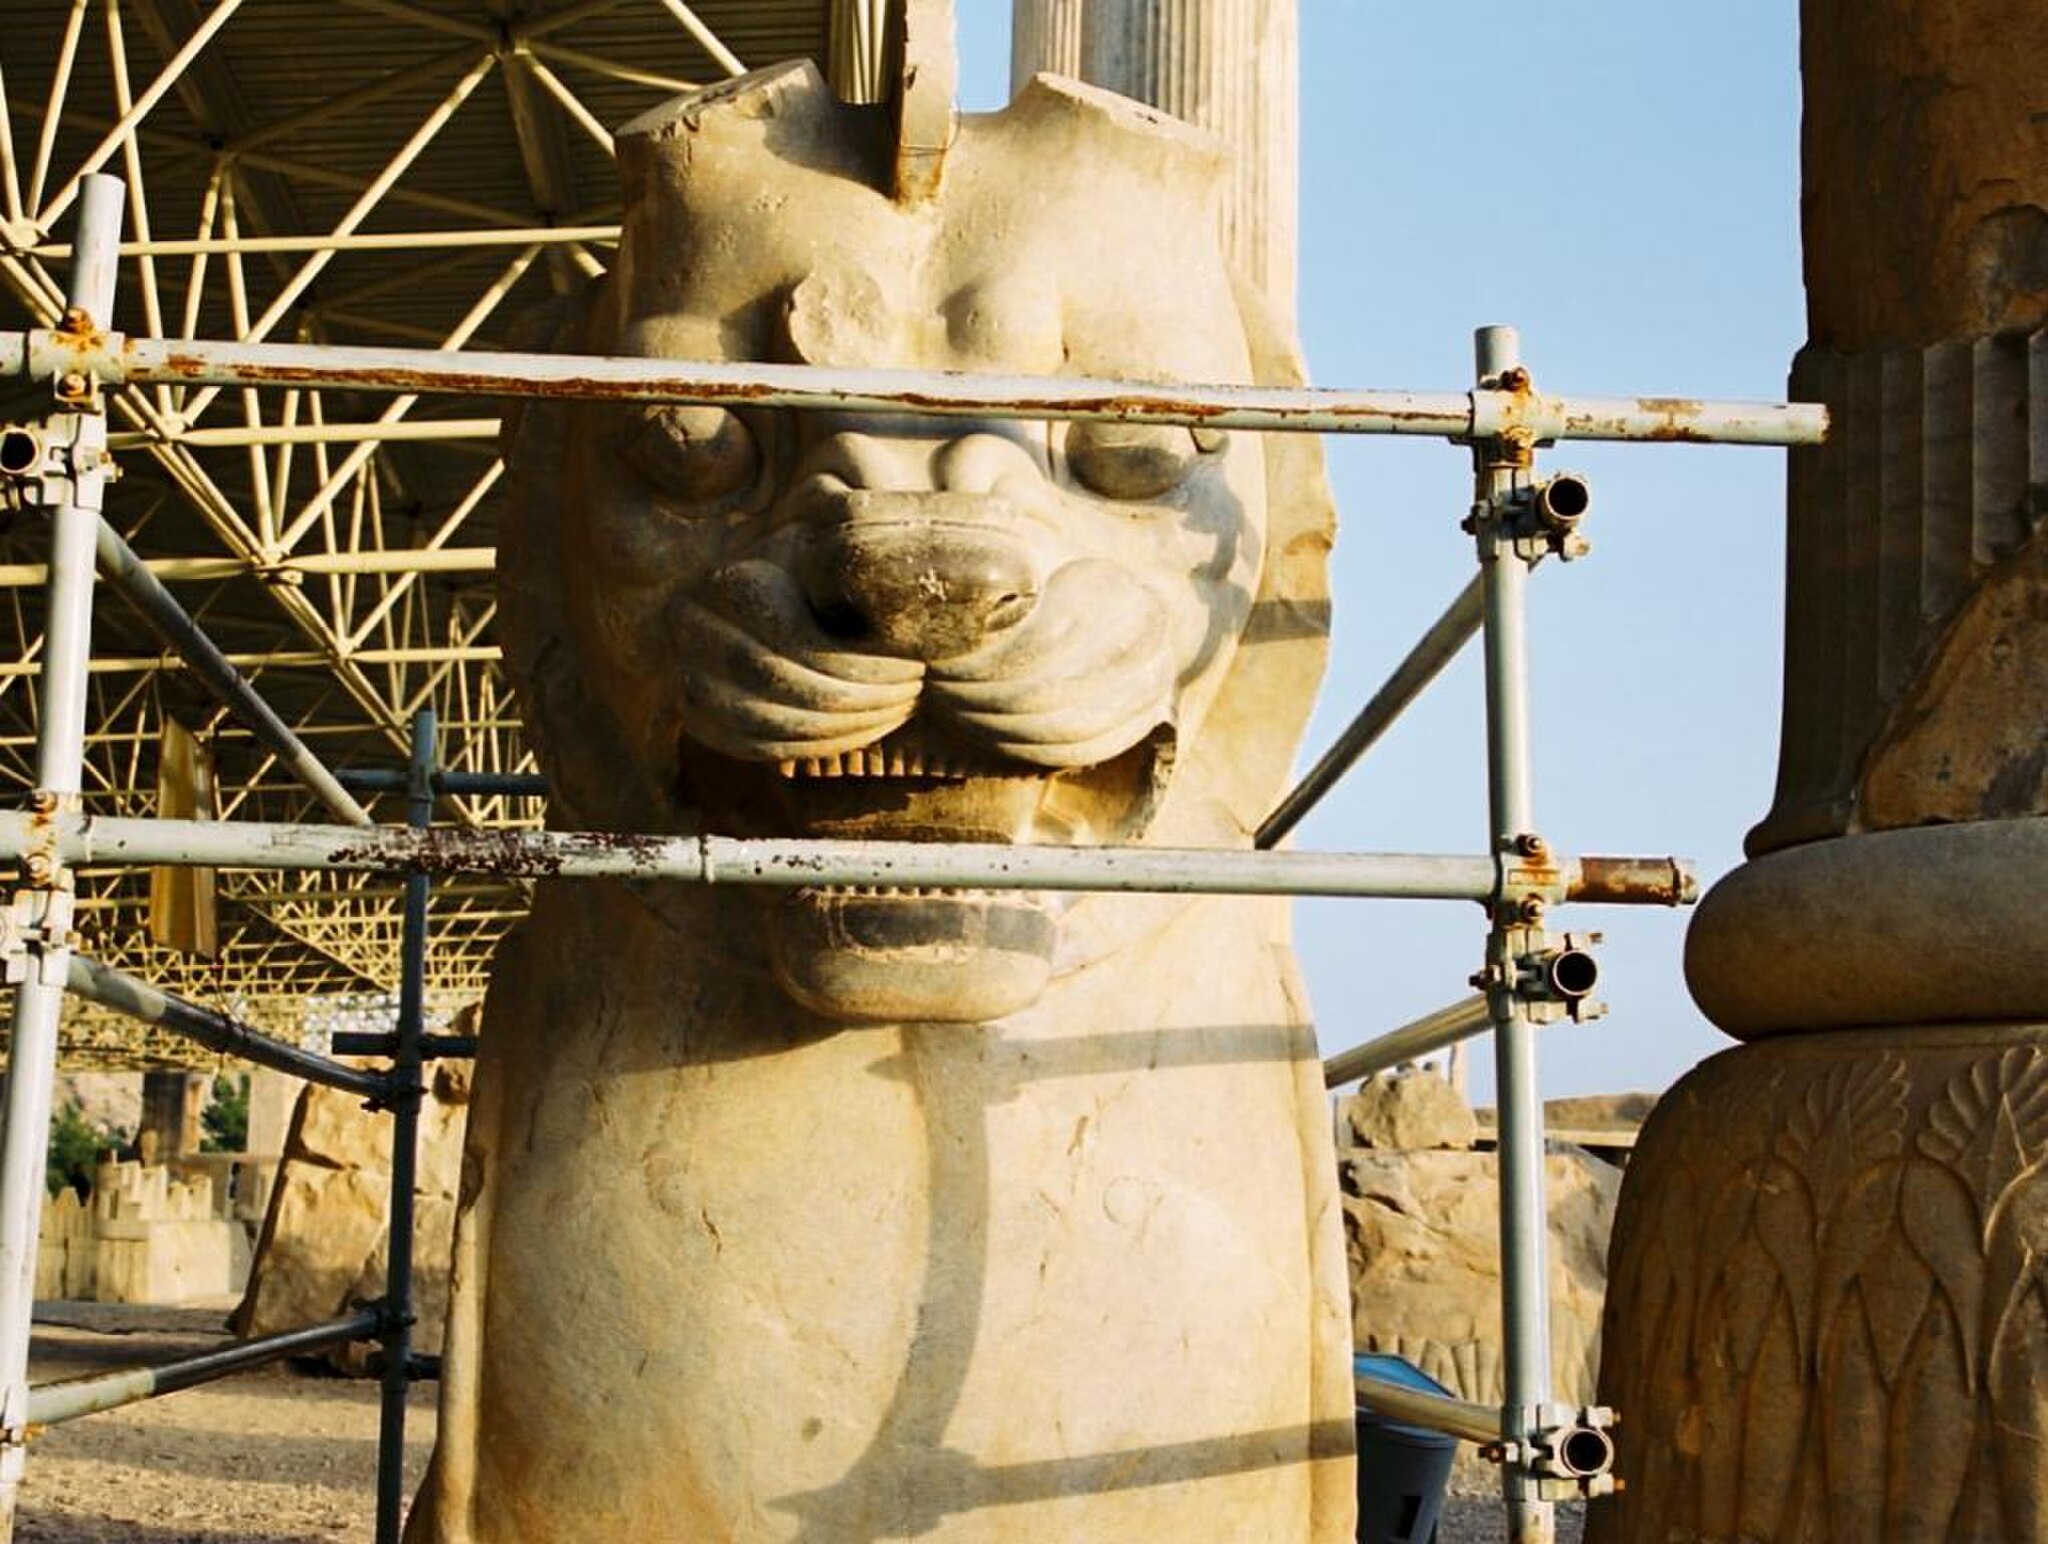
Title: Persepolis-lion capital
Description: Stone capital representing a lion, fallen from a column of the Apadana palace when it was still in activity and never repaired, Persepolis, Iran
Date: Taken in May 2002
Categories: GFDL, CC-BY-SA-2.5,2.0,1.0, License migration redundant, Self-published work, May 2002 photographs, 2002 in Persepolis, Images by Simorg, Lion capitals in Persepolis